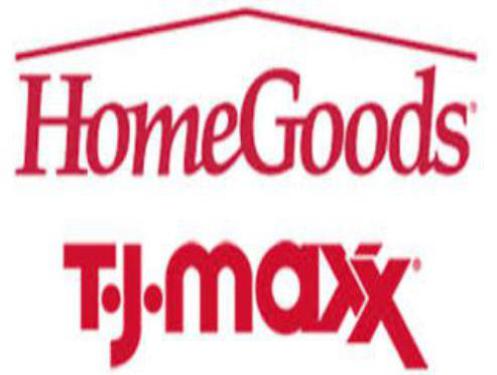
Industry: Others